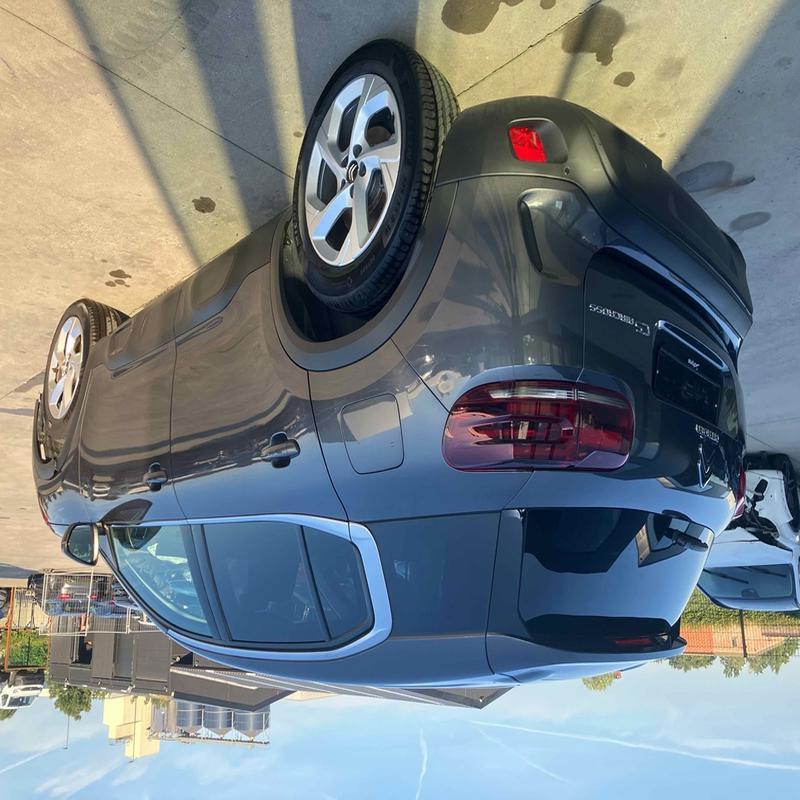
Aucun dommage détecté.
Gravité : aucun